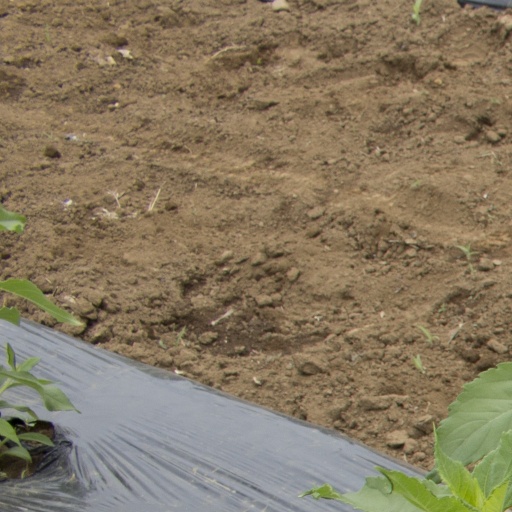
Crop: Jerusalem artichoke